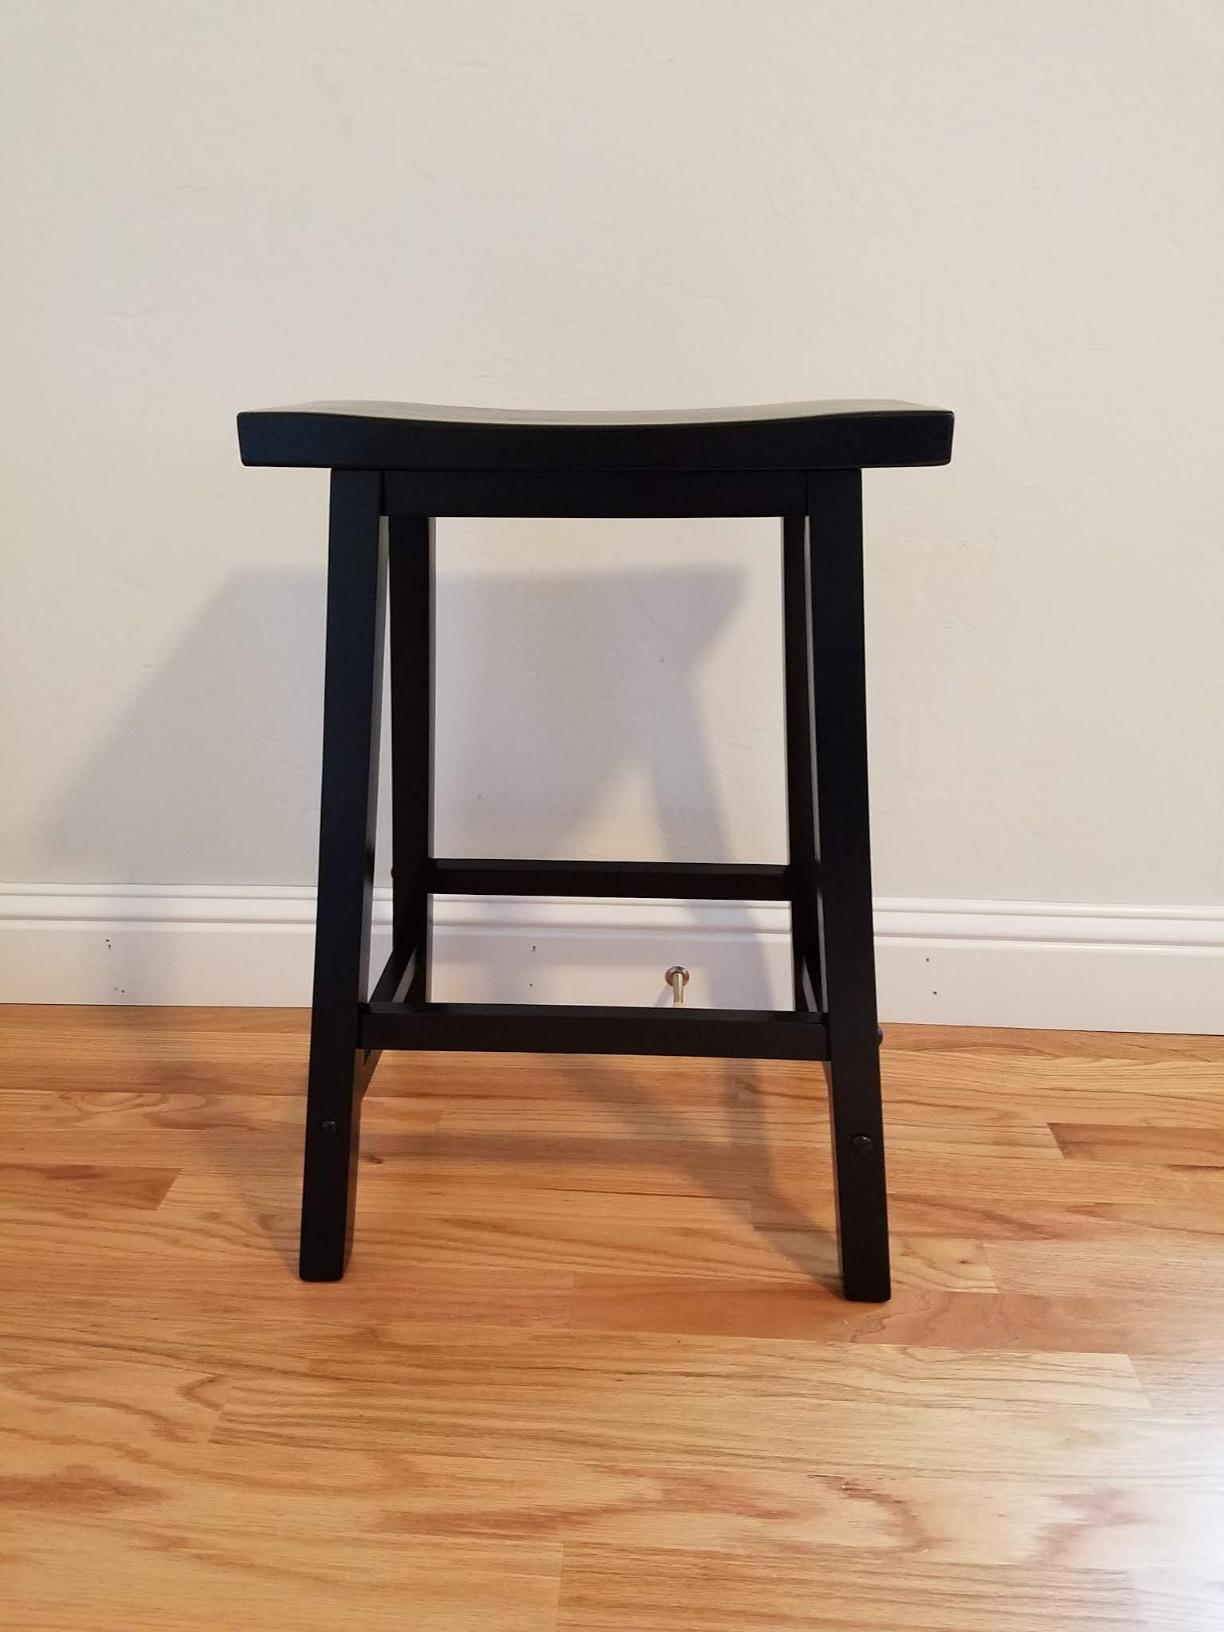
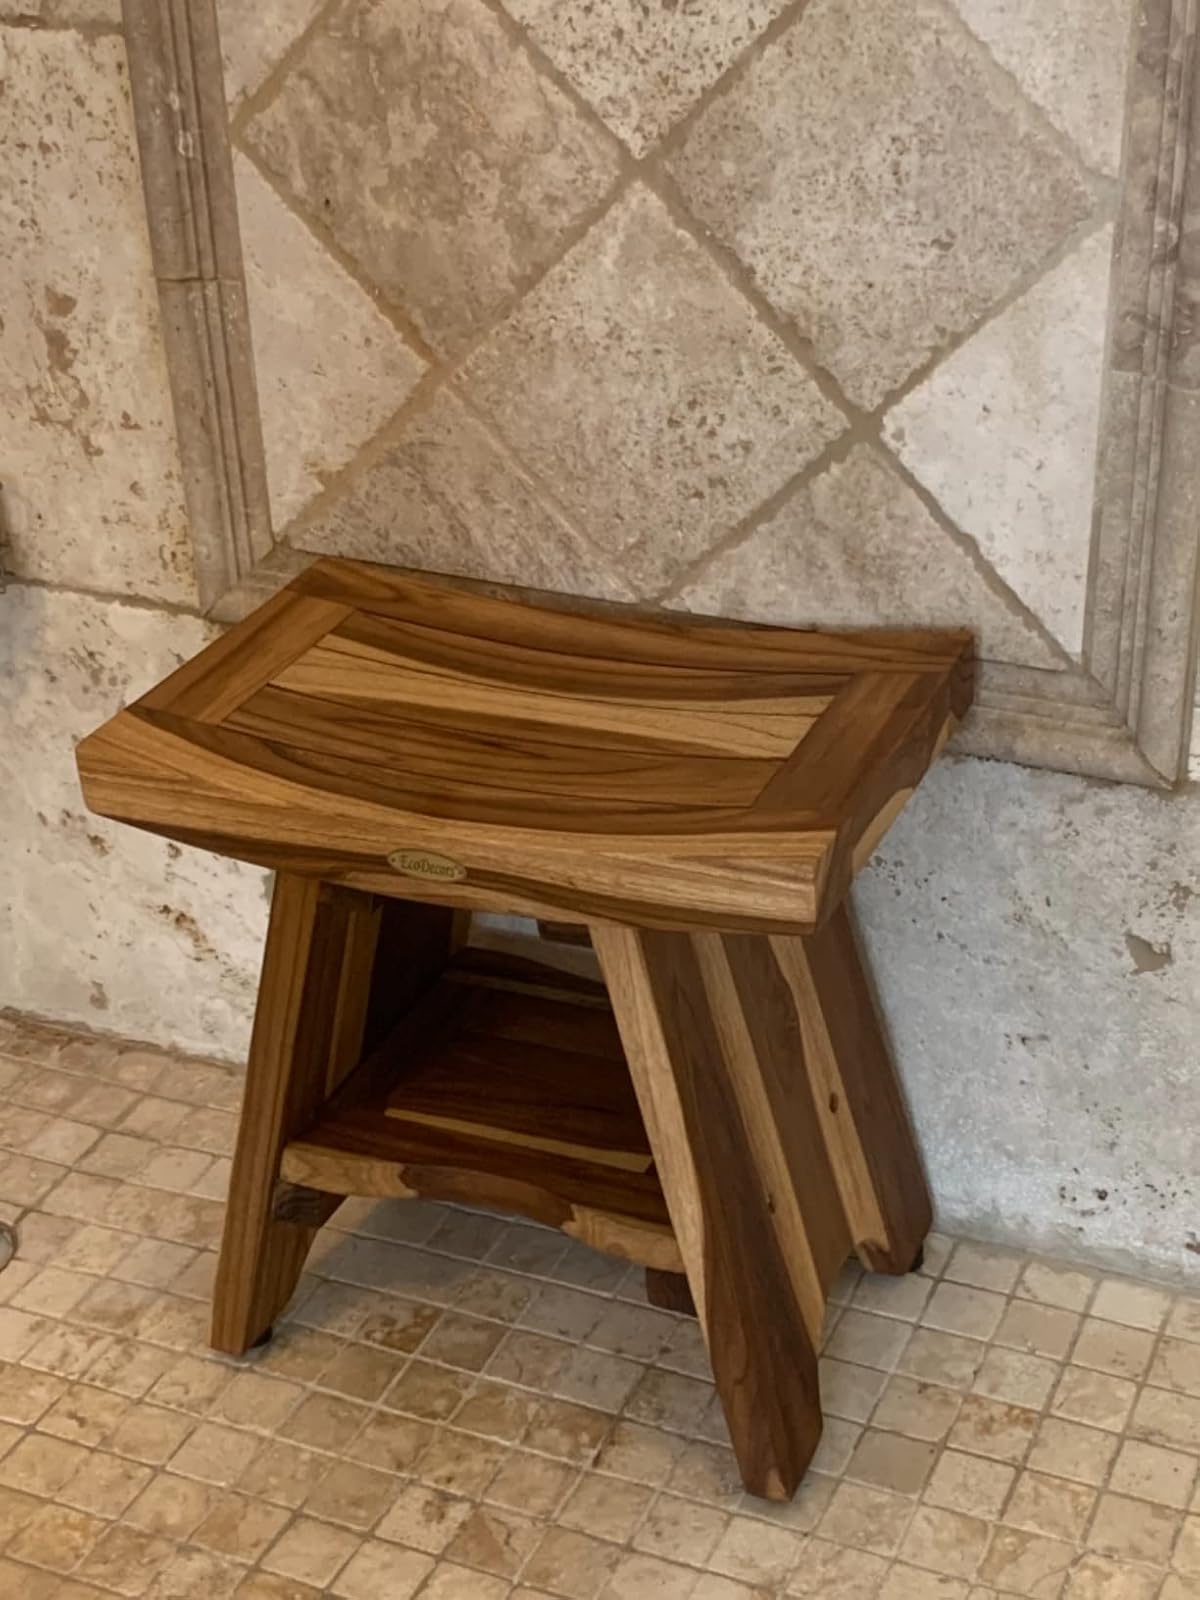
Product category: stool
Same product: no